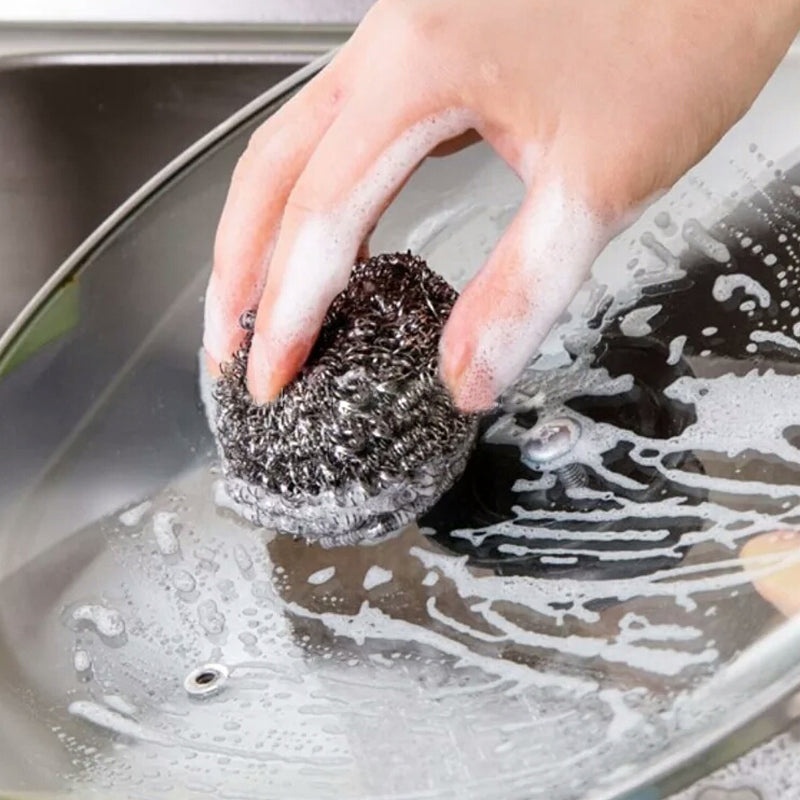
Round Shape Stainless Steel Scrubber (Pack of 6)
Brand: TrueMart Store
? Stainless Steel Kitchen Scrubber ? 100% brand new and high quality Metal steel ball, sanitary and durable, with strong cleaning power, strong anti-stain quick and effective, high quality steel wire, do not rust, do not chip, save your time cleaning the kitchen, every home kitchen essential. ? Features ? For Extra Clean For Extra Shining High Quality Gentle On hand Clean Better ? Product Specification ? Material: Stainless Steel Usage/Application : Cleaning Utensils Packing : Packet Weight: 12 gm ? Package Contents : 6-pieces Scrub Pad
Category: Home & Garden > Household Supplies > Household Cleaning Supplies > Scrub Brushes